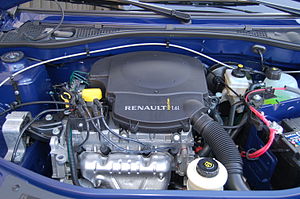
Renault K-motor
Renault K-motoren er en firecylindret bilmotor fra Renault.